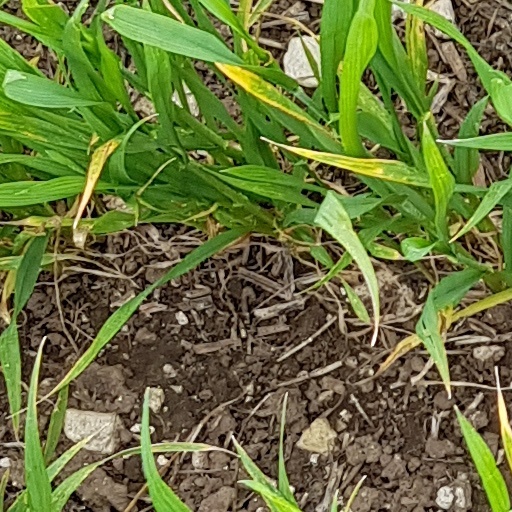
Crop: wheat